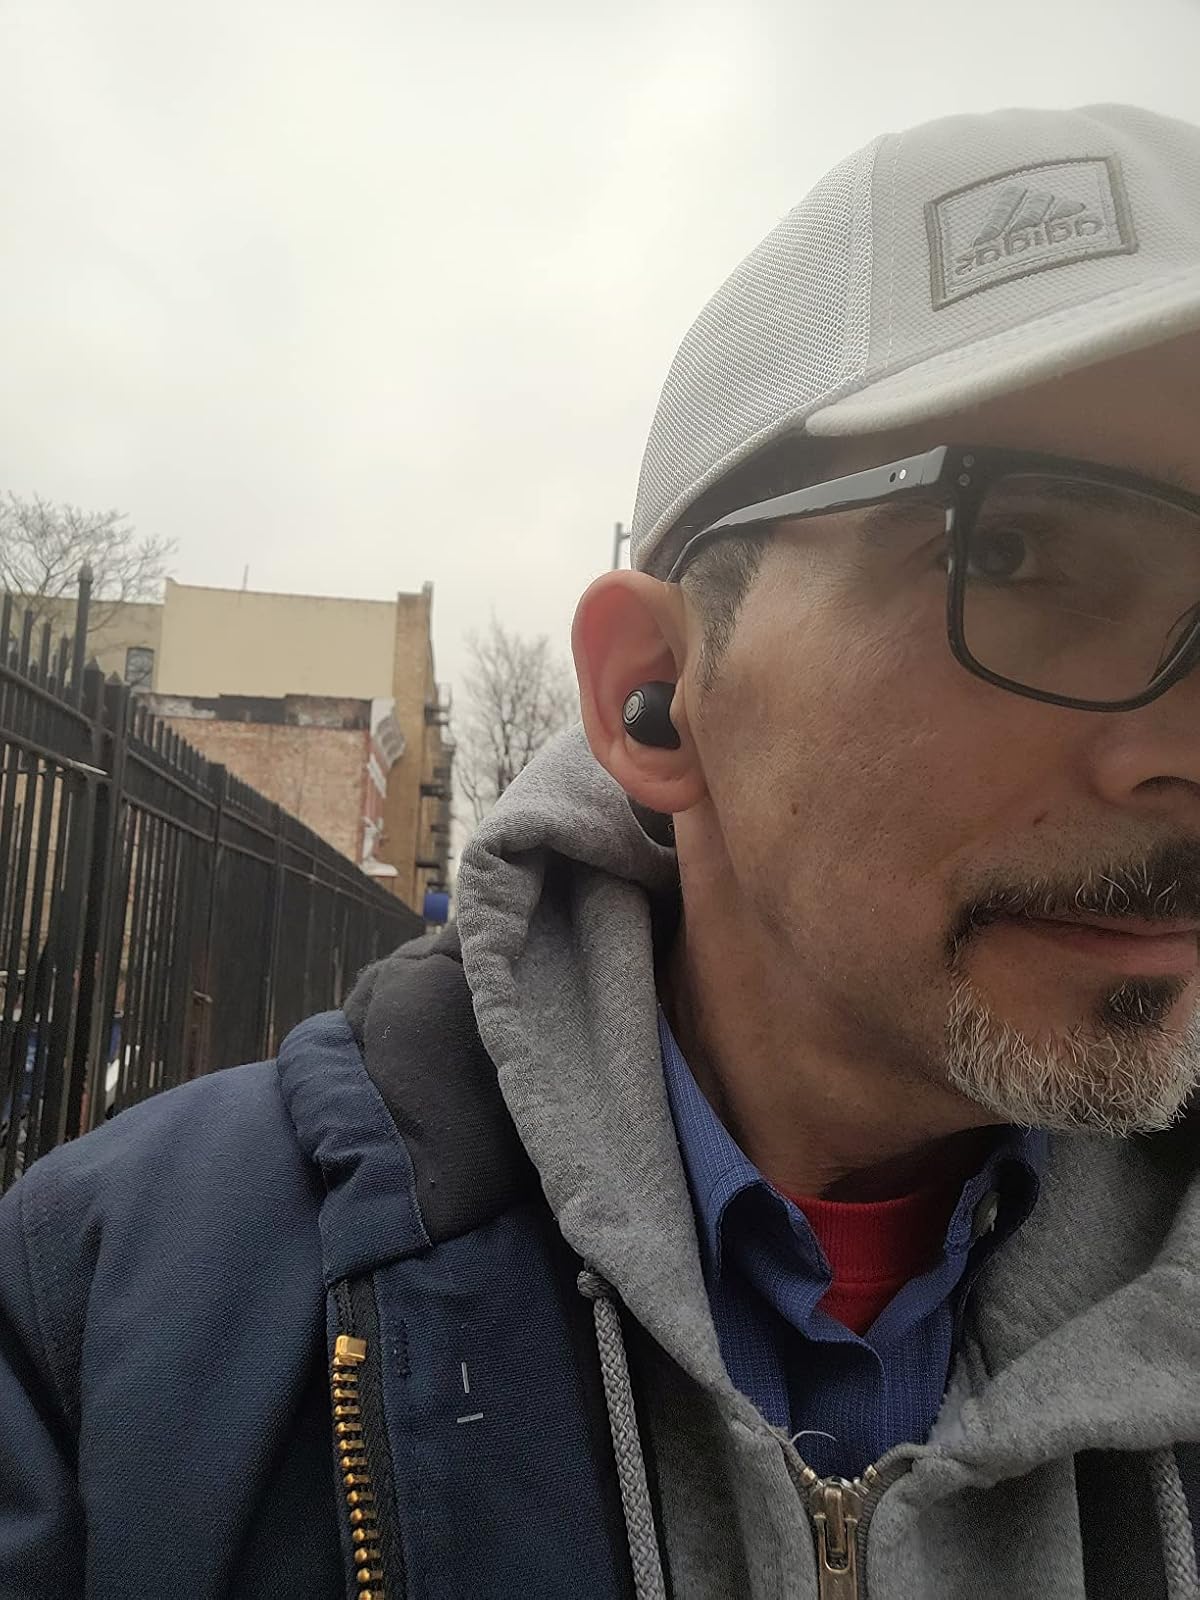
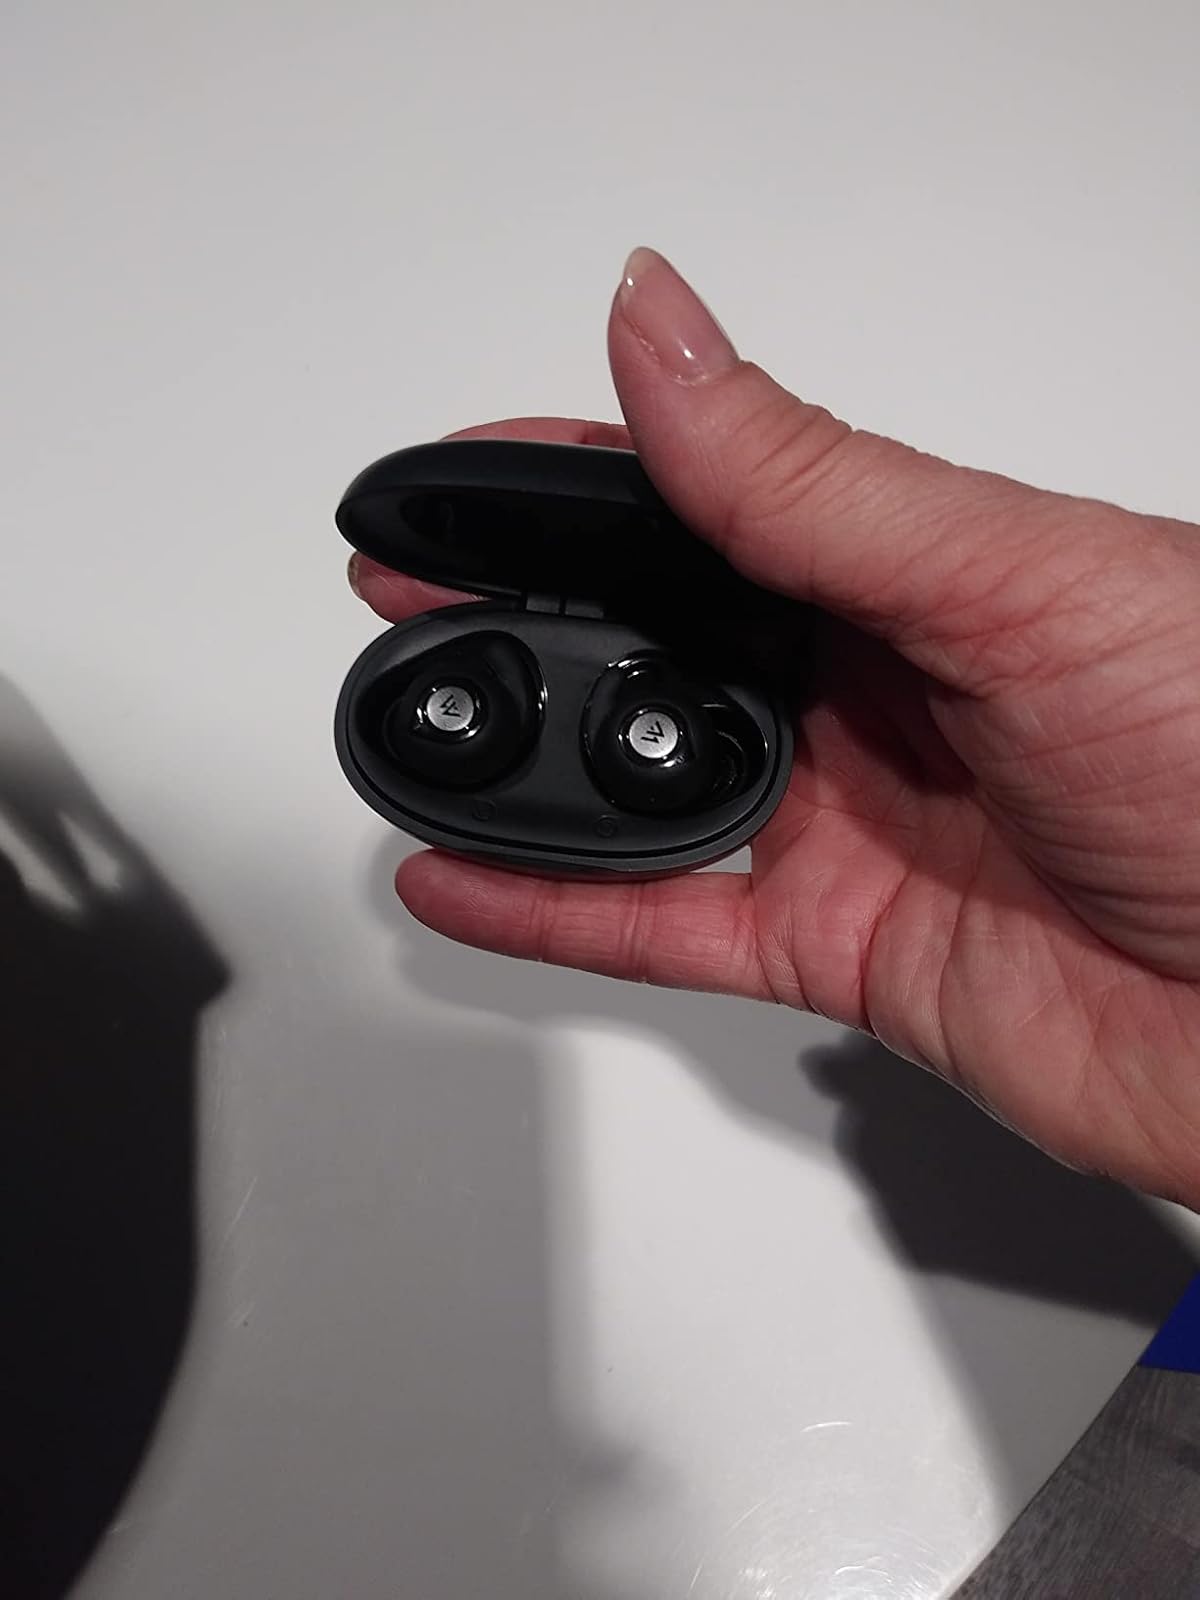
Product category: earbuds
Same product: yes